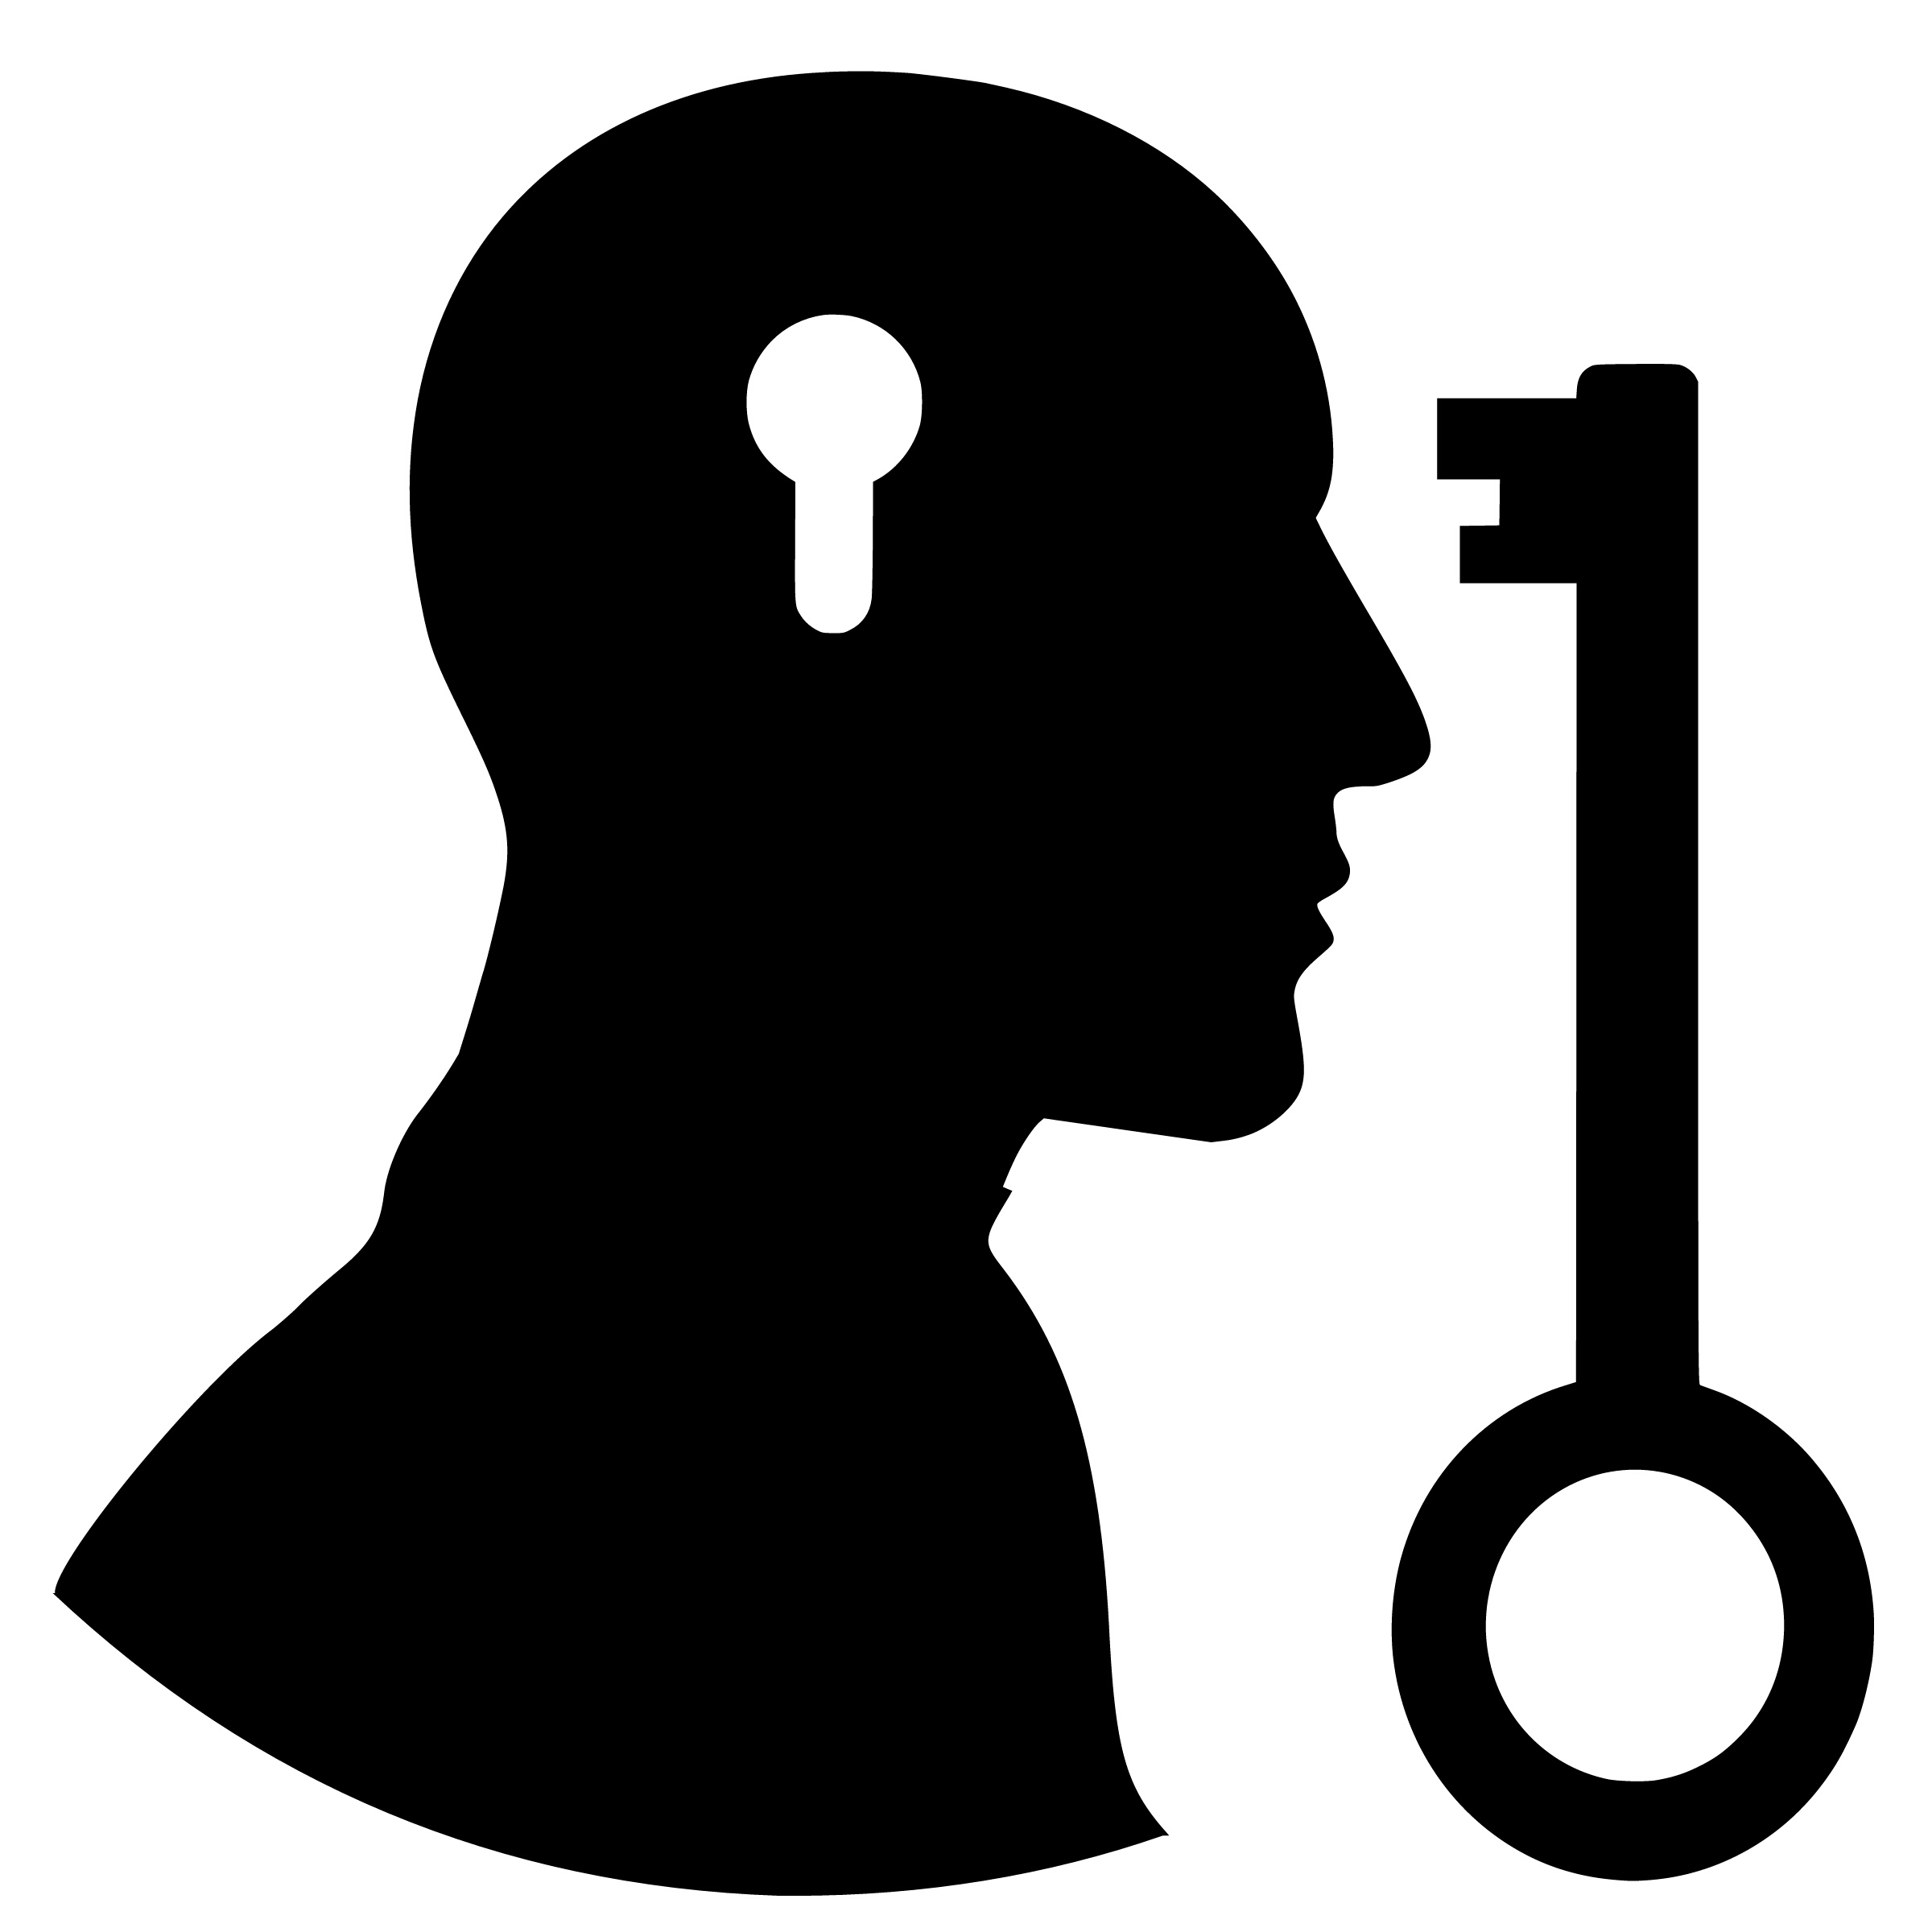
imagination, brain, key, head, solutions, idea, knowledge, registry, privacy, icon, element, design, registration, password, safety, unlock, secret, protection, access, opener, login, glyph, private, solve, black and white, silhouette, font, line, clip art, graphics, symbol